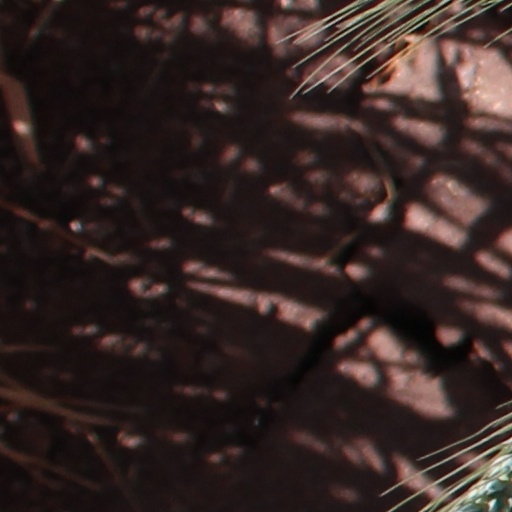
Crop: wheat